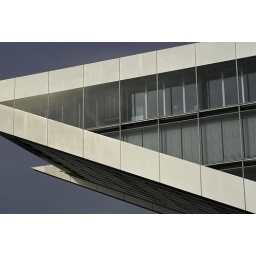
A very interesting office building you can see in Hamburg right on Elbe